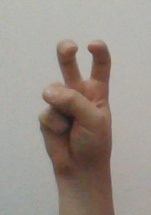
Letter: toot